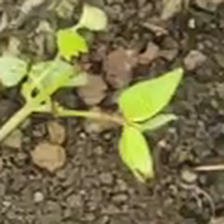
Weed species: Lamber_Quarter_plant(Chenopodium )